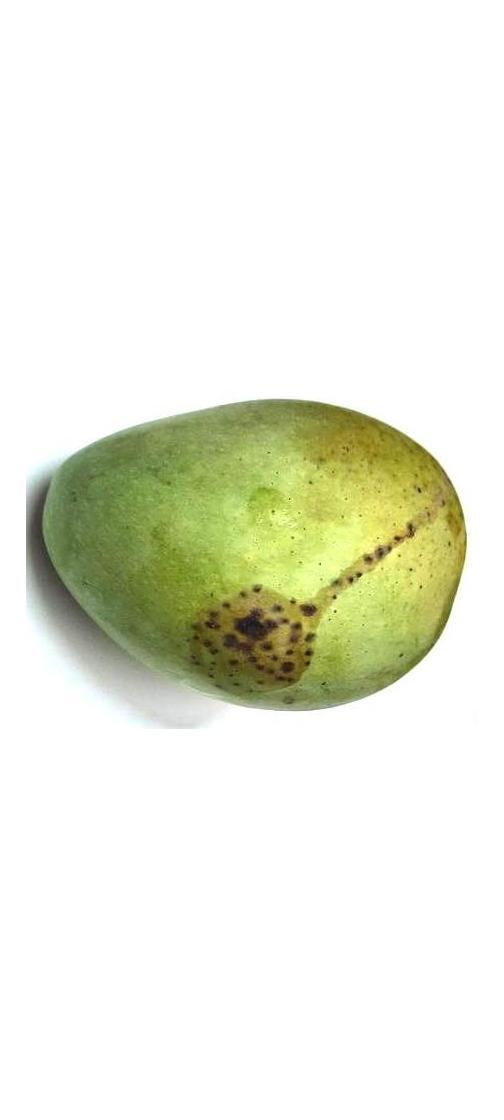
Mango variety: Fazli Shurmai